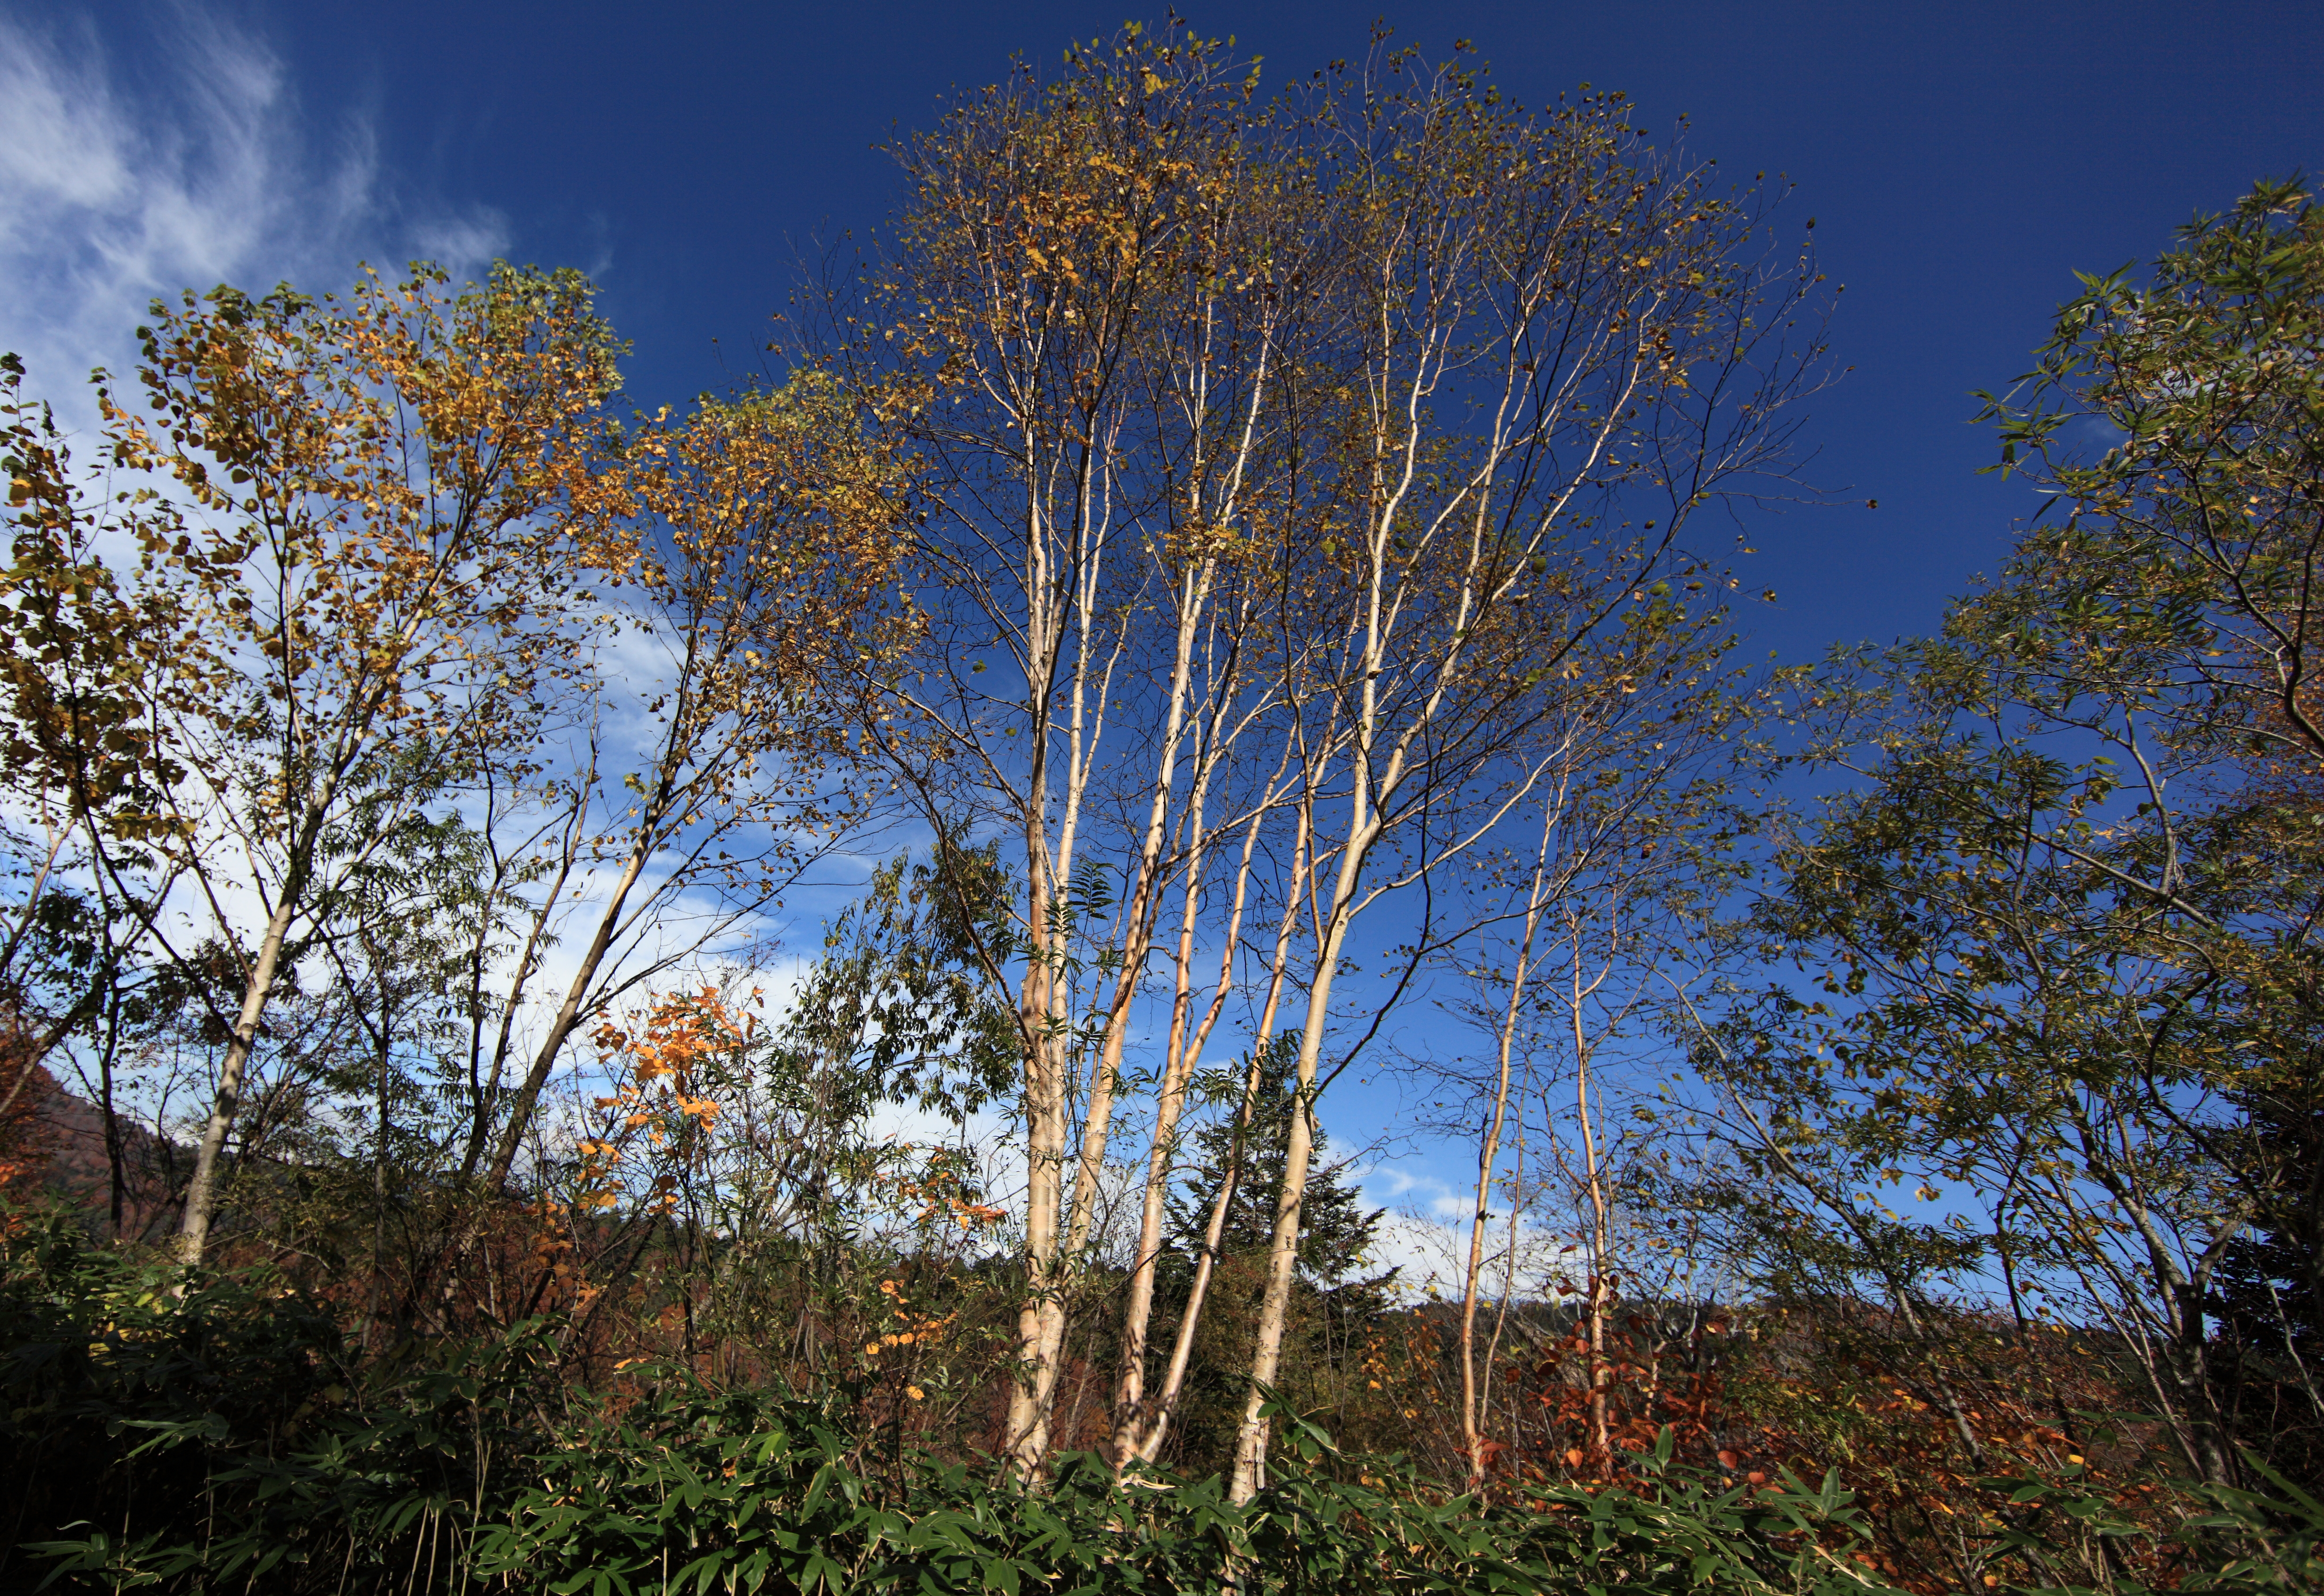
tree, nature, forest, grass, branch, plant, sky, meadow, sunlight, leaf, flower, high, autumn, season, deciduous, 5d, grove, hires, woodland, habitat, markii, ecosystem, hi, res, resolution, canonef14mmf28liiusm, fukushima, oze, hinoemata, ozenationalpark, autumnalleaves, biome, natural environment, woody plant